Suicide attack

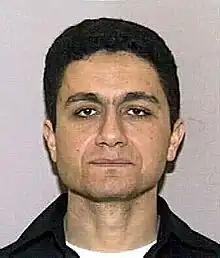
Mohamed Atta, the ringleader of the 9/11 attacks, who crashed American Airlines Flight 11 into the North Tower of the World Trade Center, is the deadliest suicide attacker in history, being directly responsible for over 1,600 deaths.

The Lehi militant group used the Biblical story of Samson's death (Judges 16) in discussions about suicide attacks. In a meeting about ways to assassinate General Evelyn Barker, the British Army commander in Mandatory Palestine, a young woman volunteered to do the assassination as a suicide bombing. They refer to it as a "" proposal as a reference to the words of Samson in (Judges 16:30), or a "Samson option". On that occasion other members of the group allegedly rejected her offer. She also had a physical disability that might have made her unable to carry out the plan the group had in mind. The Lehi memorialize her among their martyrs and fallen combatants, but her cause of death is not described.